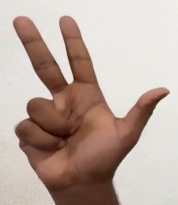
ASL sign: 3